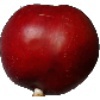
Label: nectarine